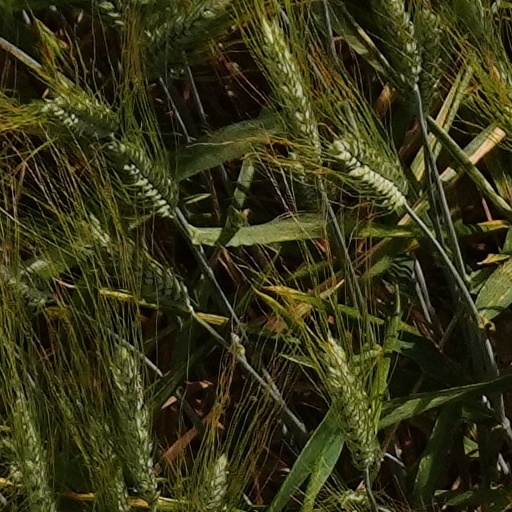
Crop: wheat